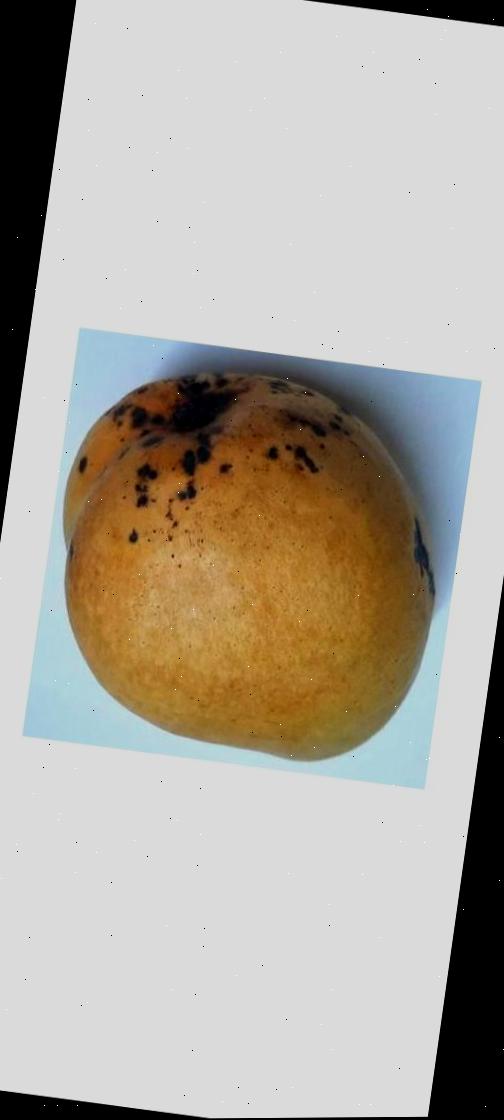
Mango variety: Bari-11